Ford Ranger

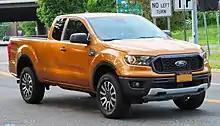
2019 Ford Ranger (US)

The Ford Ranger is a compact or mid-size pickup marketed globally by Ford over a series of generations, varying between both in-house or outside development and manufacturing — and with a hiatus in North America from 2011–2018.